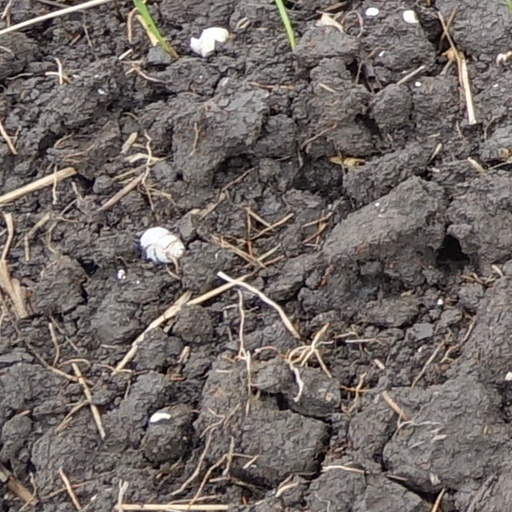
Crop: wheat